Oltenia

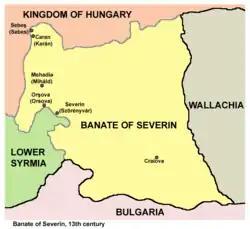
Banate of Severin

In 1233, the Kingdom of Hungary formed the Banate of Severin in the western part of the region that would persist until the 1526 Battle of Mohács.